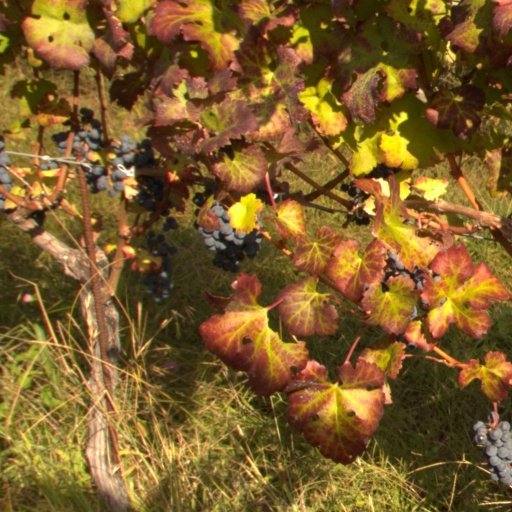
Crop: grape